Answer in natural language. How many Chairs are visible in the scene? Choose between the following options: 3, 0, 4, 2 or 2
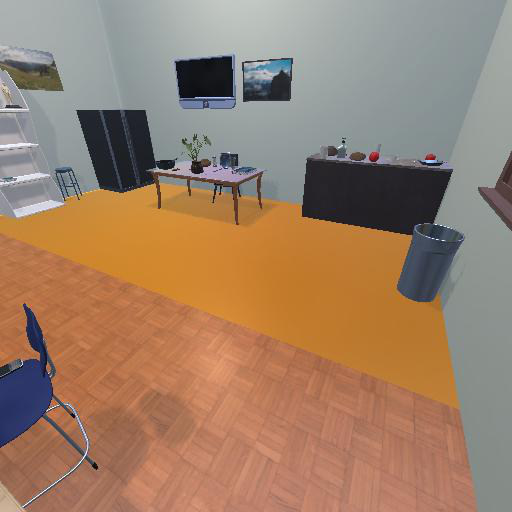
<answer>2</answer>